George F. Edmunds

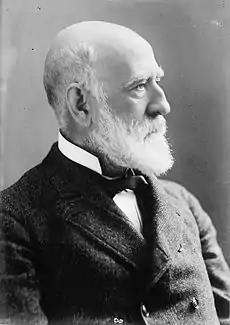

After the death of U.S. Senator Solomon Foot in March 1866, Governor Paul Dillingham was expected to appoint someone from the west side of the Green Mountains, in keeping with the Republican Party's Mountain Rule. He first considered former Governor J. Gregory Smith. When Smith indicated that he would not accept, Dillingham turned to Edmunds, who had favorably impressed Dillingham during their service together in the State Senate, and whose residence in Burlington was on the west side of the state. Edmunds subsequently won reelection in 1868, 1874, 1880 and 1886, and served from April 1866 until resigning in November 1891.